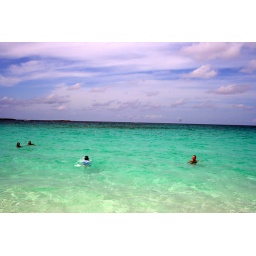
JC in hat at ocean beach ( jello water)